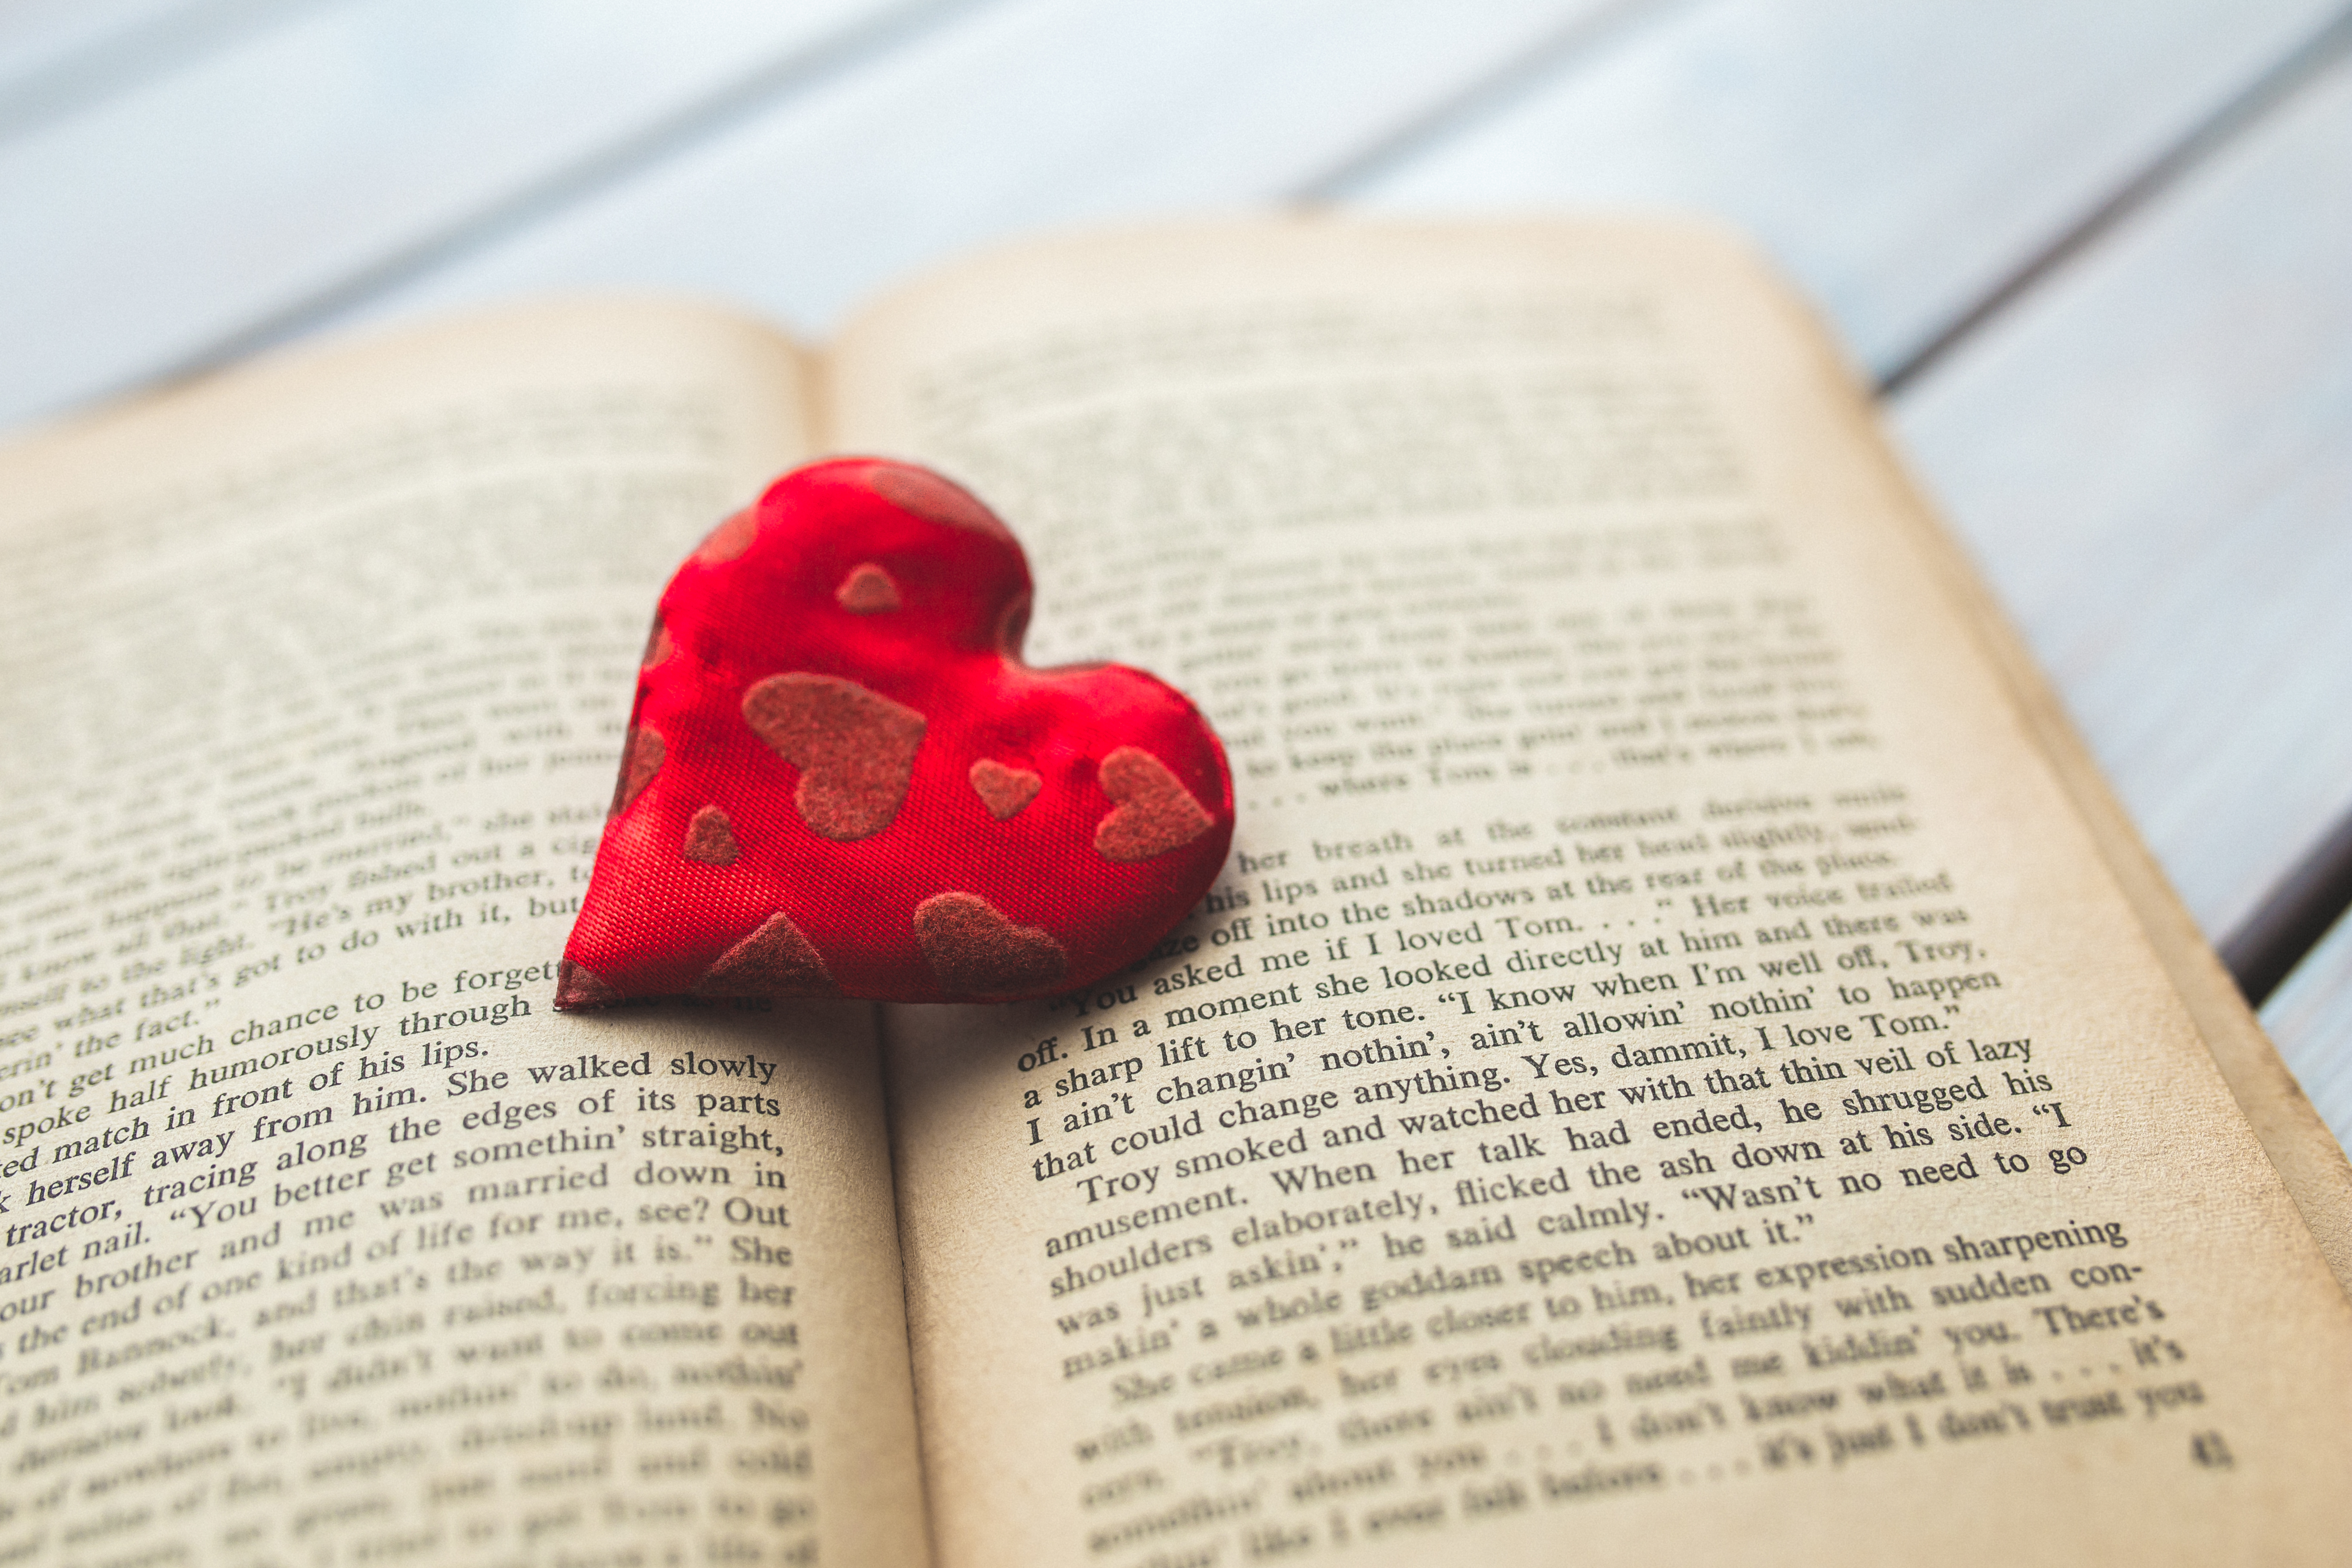
writing, hand, book, novel, reading, love, heart, red, human body, art, words, letters, organ, opened, valentines day, valentines